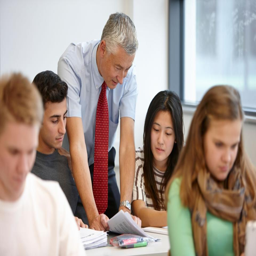
person revealed that teachers were fearful of mishandling the situation in class